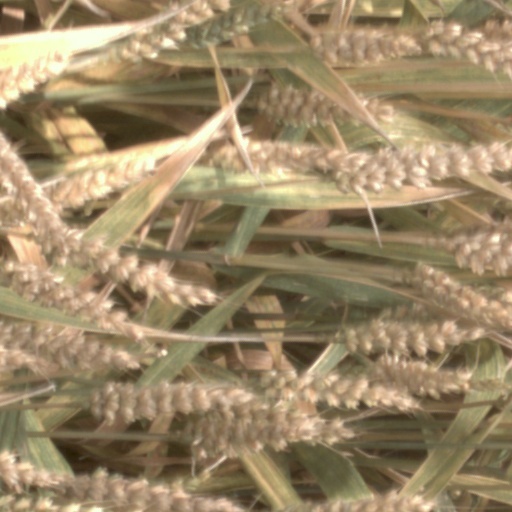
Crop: wheat